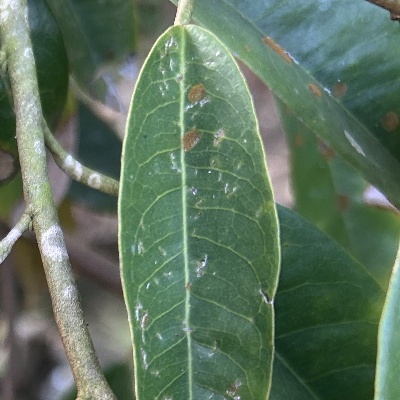
Label: Leaf_Algal